Economy of the Song dynasty

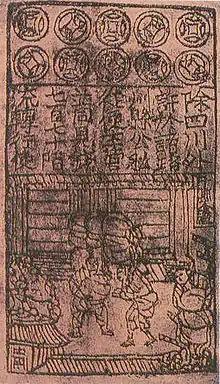
Jiaozi, the world's first paper-printed currency, an innovation of the Song dynasty.

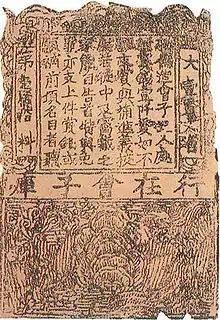
Huizi currency, issued in 1160.

Accompanying the widespread printing of paper money was the beginnings of what one might term an early Chinese industrial revolution. Historian Robert Hartwell estimates that per capita iron output rose sixfold between 806 and 1078, such that, by 1078 China was producing 127,000,000 kg (125,000 t) in weight of iron per year. However, historian Donald Wagner questions Hartwell's method used to estimate these figures (i.e. by using Song tax and quota receipts), and believes the total receipts of iron represents only a rough approximation of total government consumption of iron. Taking into account Wagner's reservations, the lowest estimates still put annual iron production levels at several times higher than the Tang dynasty.